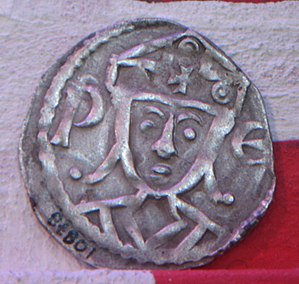
Valdemar Sejr / Liv og gerning / Stensby-aftalen
Mønt fra Valdemar Sejrs tid.
Valdemar Sejr var konge af Danmark fra 1202 til sin død. Han var søn af Valdemar den Store og Sophia af Minsk. Han efterfulgte sin bror Knud 6., der døde barnløs. Juledag 1202 blev han kronet i Lund Domkirke af ærkebisp Anders Sunesen. I 1188 var han hertug af Slesvig.